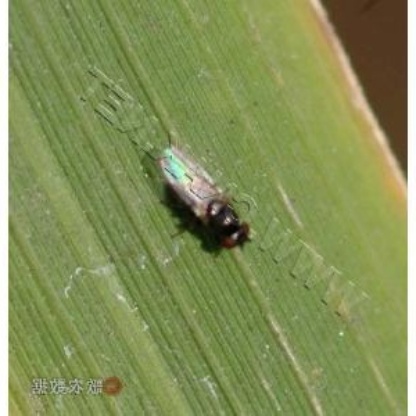
Nhãn: Rầy Nâu (Brown Plant Hopper)